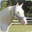
Label: horse